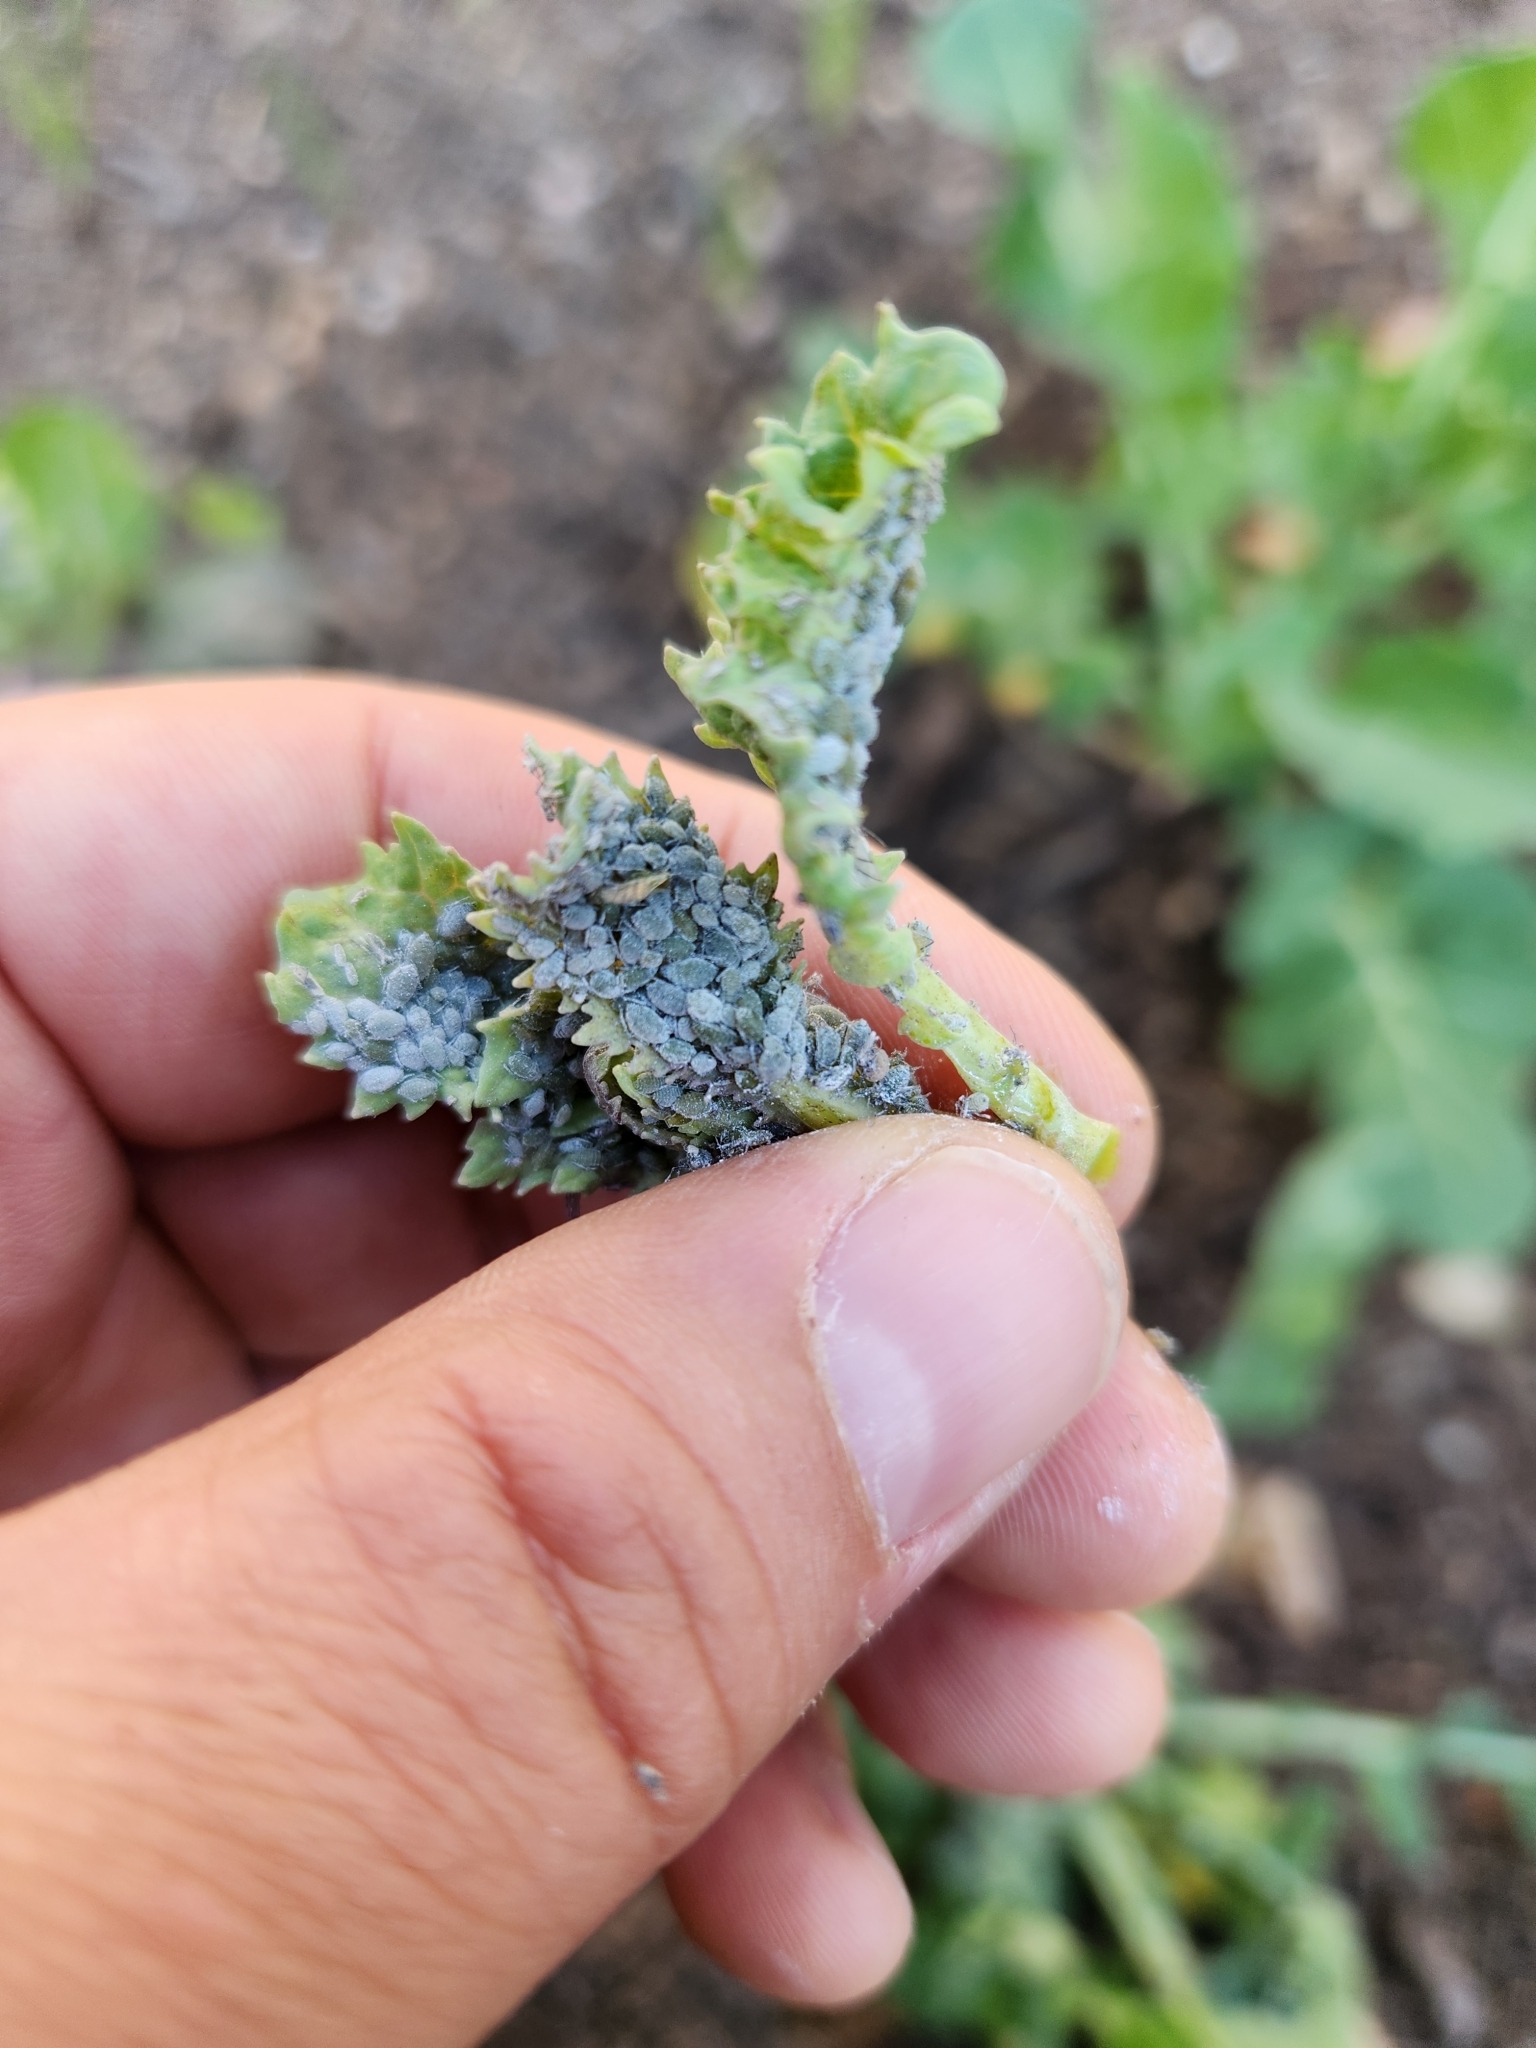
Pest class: cabbage_aphid